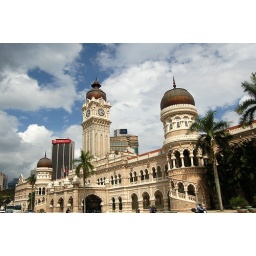
KL landmark against blue sky